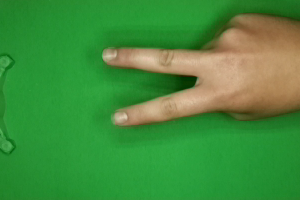
Label: scissors